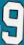
Number: 9